Crozet, Virginia

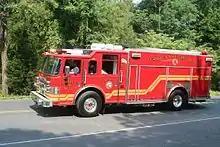
Crozet Volunteer Fire Department Engine 52 truck during a local parade

Festivals include the Crozet Arts and Crafts Festival. The Crozet Library originally located in a railway depot built in 1923 by the Chesapeake and Ohio Railway. A new library, the Crozet/Western Albemarle Library, is located here.